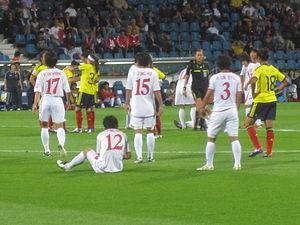
La Coupe du monde féminine de football 2011 est la sixième édition de la Coupe du monde féminine de football dont la phase finale se déroule du 26 juin au 17 juillet 2011 en Allemagne. Le continent européen accueille le tournoi pour le deuxième fois. Le pays organisateur a été choisi en octobre 2007 par la Fédération internationale de football association.